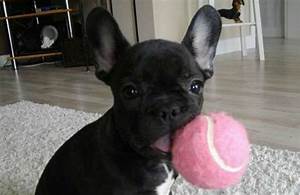
Label: cane